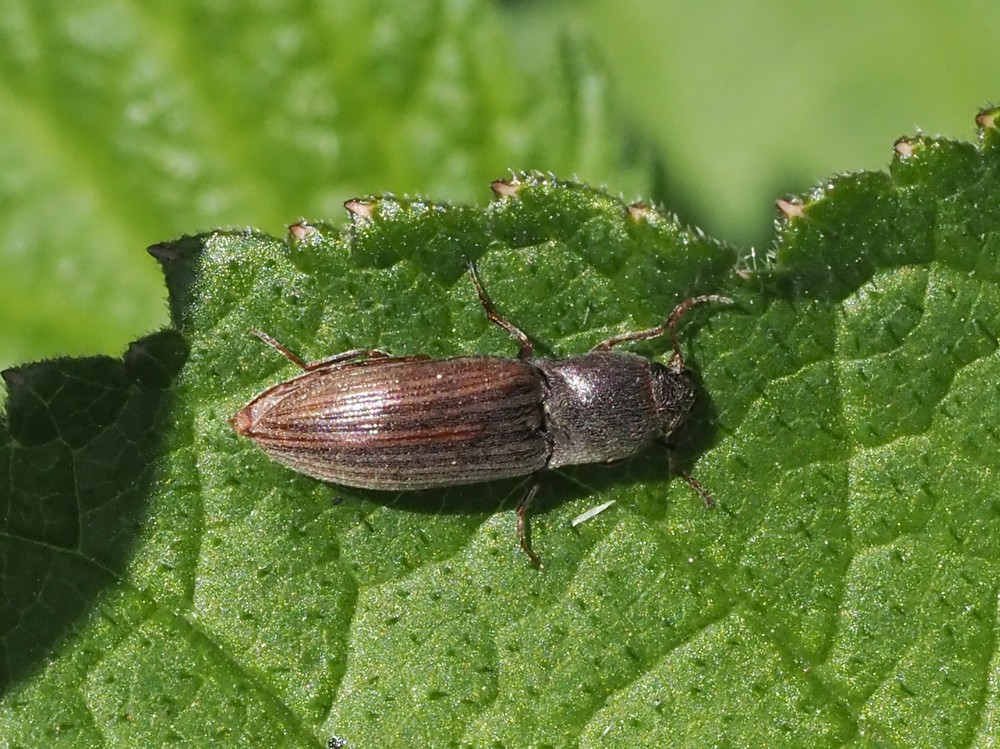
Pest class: clickbeetles_wireworms